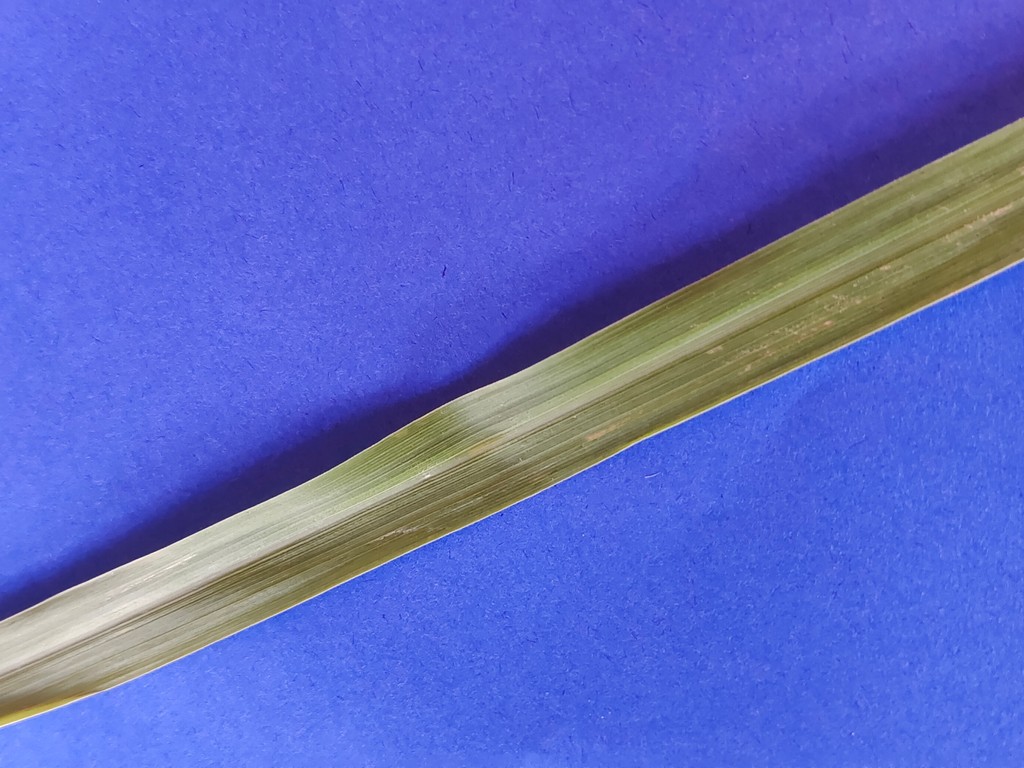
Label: Healthy